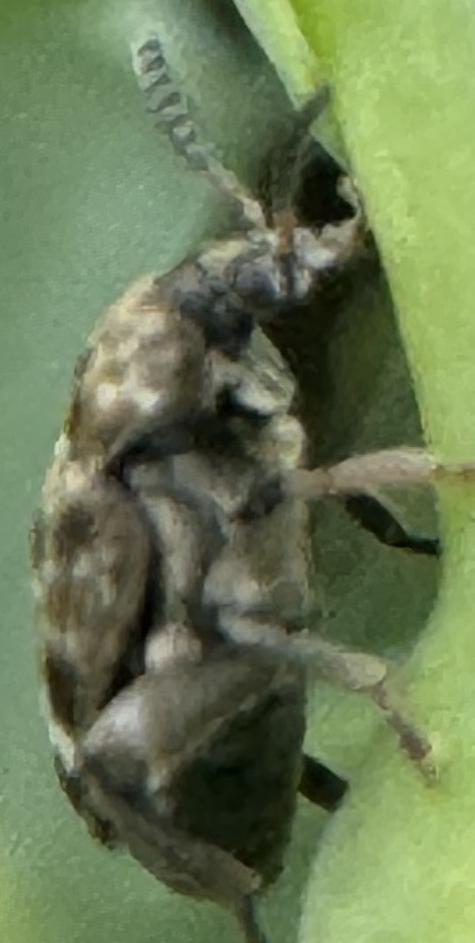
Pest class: pea_weevil